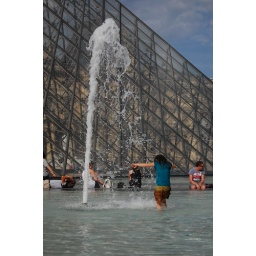
This is a picture of a girl who was taunting the security by going tot the water fountain.